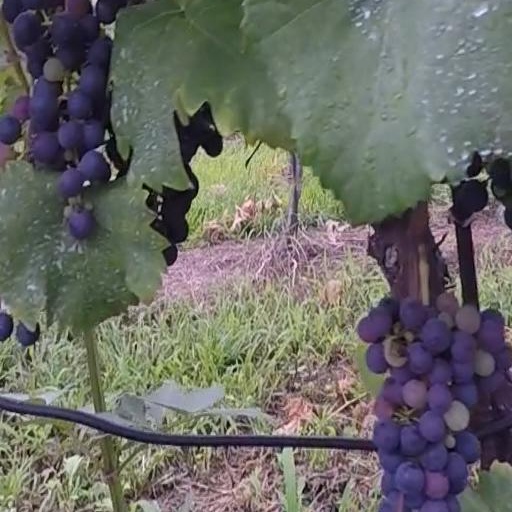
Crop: grape